Cilmeri railway station

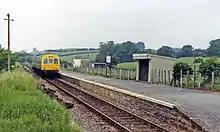
The station in 1986

The station is unstaffed (like almost all others on the line), with a single active platform and basic amenities (CIS display, help point and timetable information board). Step-free access is provided from the station entrance to the platform, though the access path is unmade and somewhat uneven.